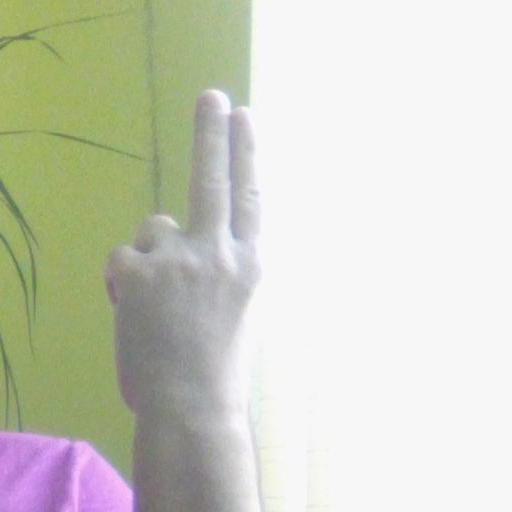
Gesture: two_up_inverted